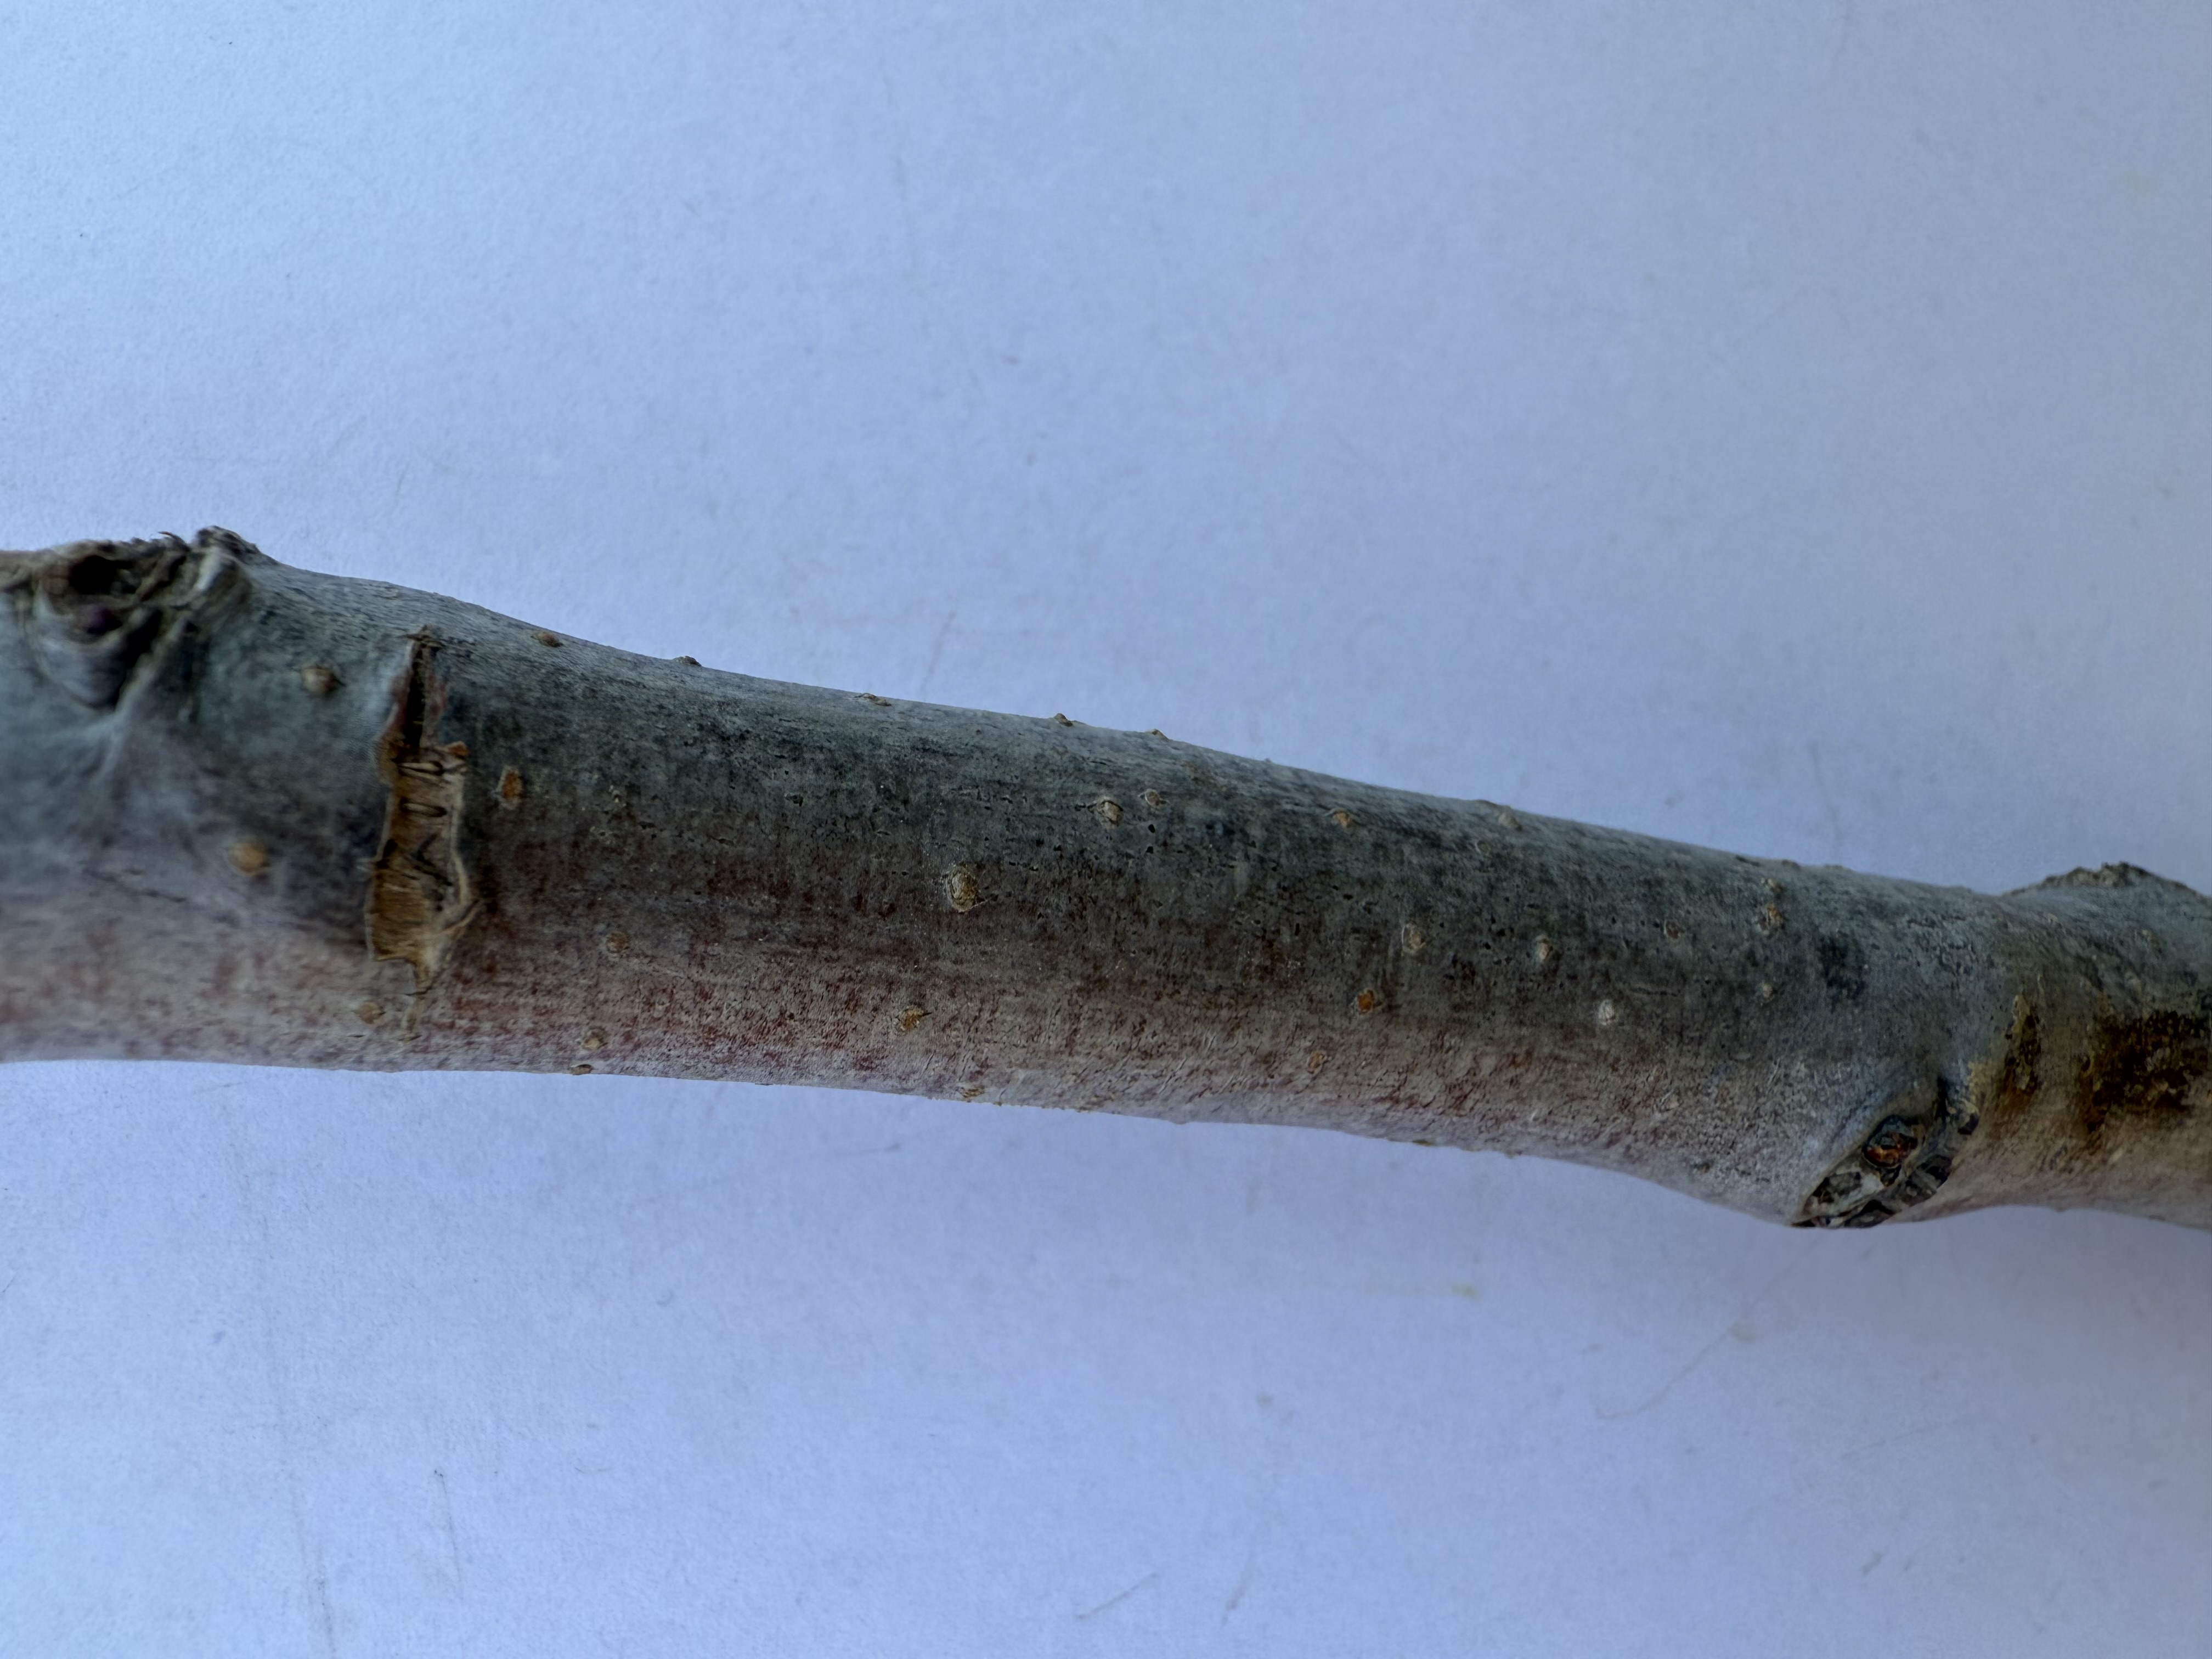
Variety: Fuji Apple